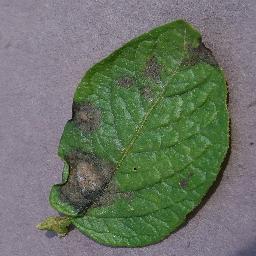
Label: Potato___Late_blight